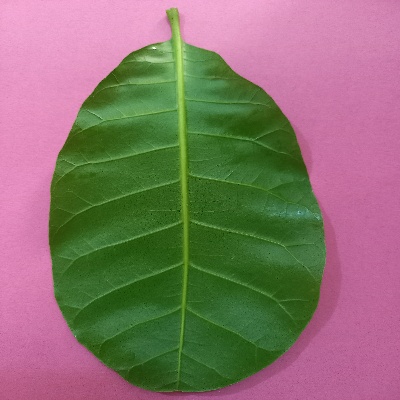
Crop: Cashew
Condition: healthy